Camptosaurus

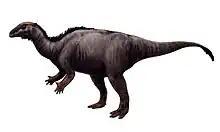
Restoration

While Marsh was describing "Camptosaurus" species in North America, numerous species from Europe were also referred to the genus in the late 19th and early 20th centuries: "C. inkeyi", "C. hoggii", "C. leedsi", "C. prestwichi", and "C. valdensis". "C. inkeyi" (Nopcsa, 1900) consists of fragmentary material, a dentary and articular from Upper Cretaceous rocks of the Haţeg Basin in Romania. It is almost certainly a rhabdodontid and is no longer considered valid ("nomen dubium"). "C. valdensis" consists of the holotype and only known specimen NHMUK R167, a poorly preserved left femur lacking the distal end. It was earlier believed to be a dubious dryosaurid, but a more recent analysis contends that the diagnostic features of Dryosauridae do not overlap with its material, instead considering it an iguanodontian. "C. leedsi" is probably a valid dryosaurid that has been moved to the new genus "Callovosaurus". "C. hoggii" was originally named "Iguanodon hoggii" by Richard Owen in 1874 and was moved to "Camptosaurus" by Norman and Barrett in 2002. It has since been transferred to the genus "Owenodon".